Crawl space

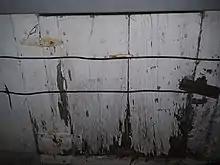
A wooden crawl space access panel, opening to the exterior of the house, that has begun rotting away from dampness

Encapsulation is sometimes used to prevent the passage of air from the crawl space to the living environment, to save energy and improve indoor air quality, since air in the crawl space might otherwise tend to rise due to the stack effect. Encapsulation involves adding a vapor barrier to the floor, sealing off all openings to the outdoors, adding thermal insulation to the walls, and sealing off any remaining gaps and cracks (such as plumbing and wiring penetrations) between the crawl space and the floor of the home. A 2005 U.S. Department of Energy study of homes in the southeastern United States found that closed crawl spaces with sealed foundation wall vents, sealed polyethylene film liners and various insulation and drying strategies had significantly reduced space conditioning energy use compared to traditional wall-vented crawl spaces with perimeter wall vents and unsealed polyethylene film covering the ground surface. As a further encapsulation measure, crawl space access doors are sometimes located inside the home, or an airtight, insulated access door is built in the perimeter wall.